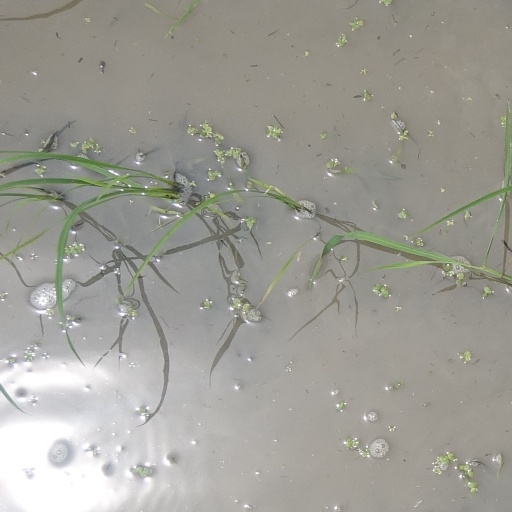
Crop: rice